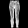
Label: Trouser